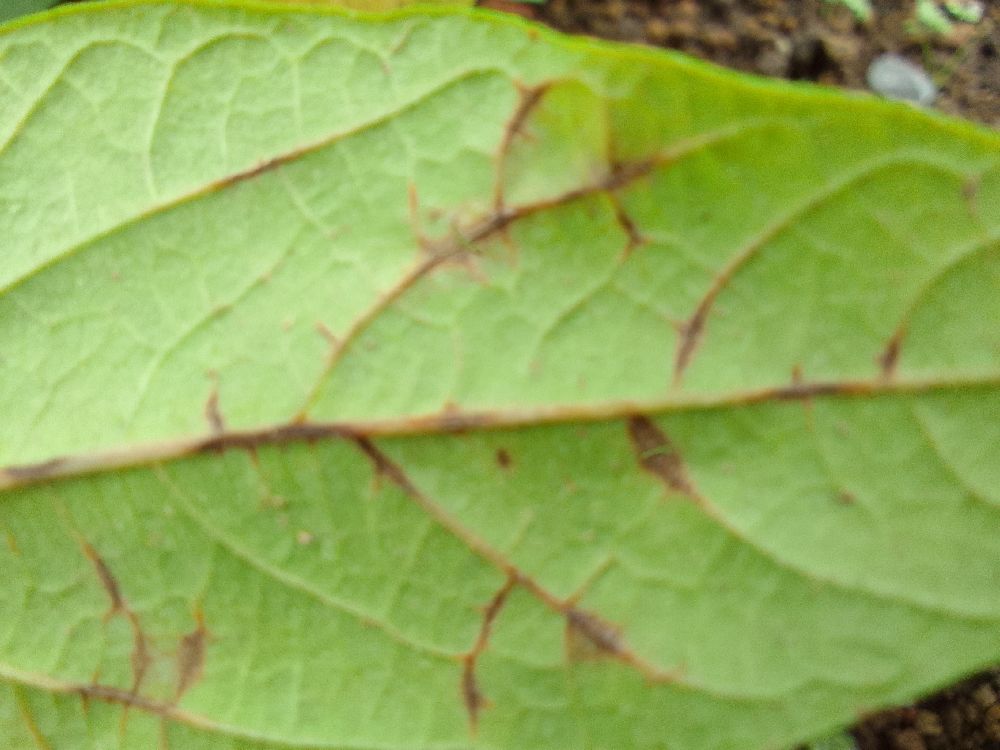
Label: anthracnose